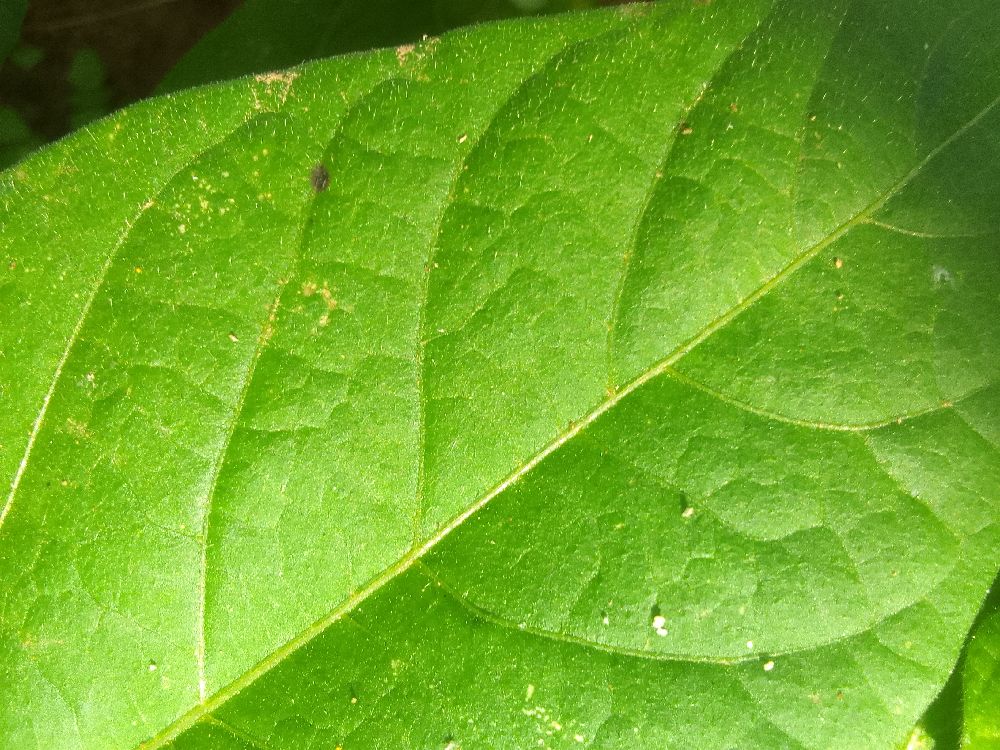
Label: healthy